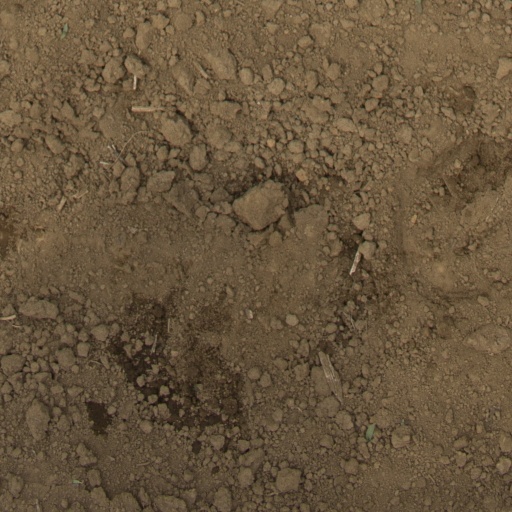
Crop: Jerusalem artichoke